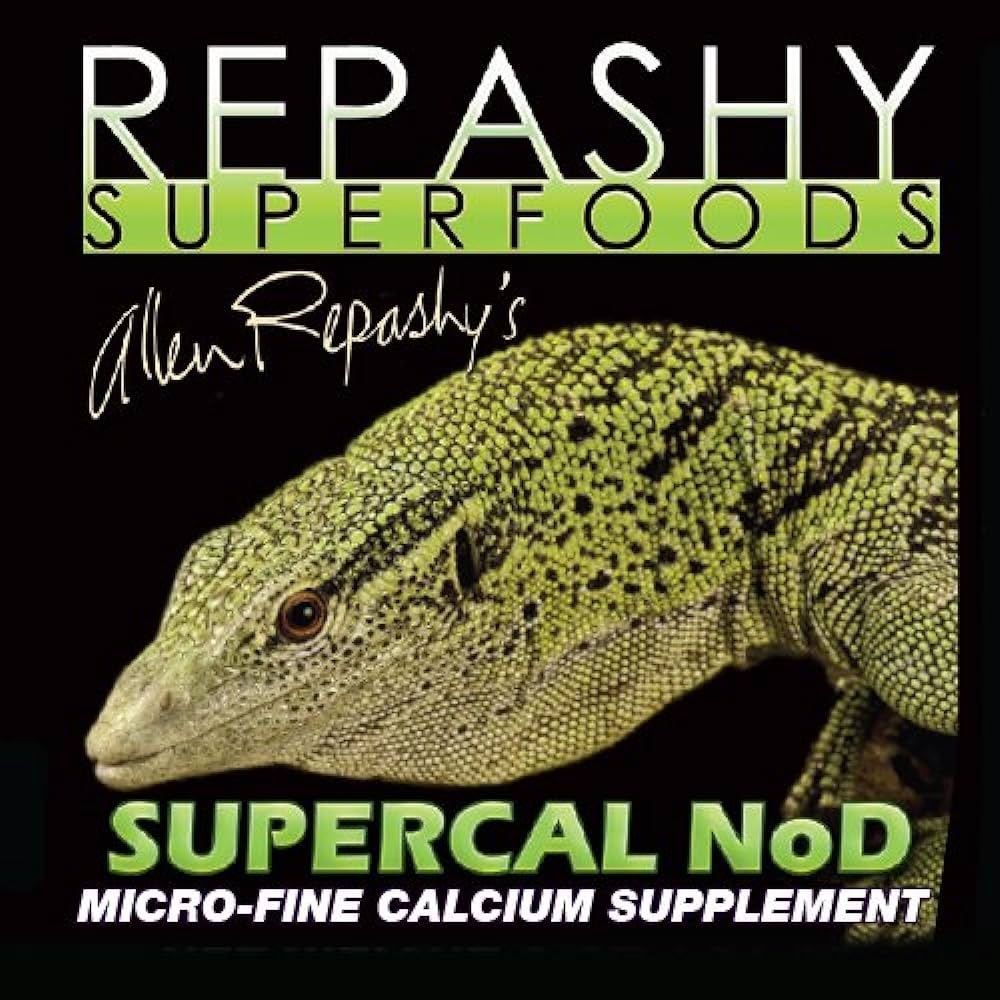
Repashy Superfoods - SuperCal NoD 6 oz. Jar
Product Details Brand: Repashy Superfoods DIRECTIONS: Dust insects by placing in a plastic bag and shaking lightly to coat insects with powder before feeding to animals. For supplementing fresh fruit and vegetables, use 1 heaping Teaspoon per Pound. INFORMATION: Our Calcium Carbonate is mined from the Mohave Desert in California, where it was deposited 300 million years ago during the Mississippian Age as a large graveyard of marine animals. Our calcium is micro ground to an average size of 3.5 microns, and provides the ultimate stick when dusted onto insects. INGREDIENTS: 100% Calcium Carbonate. (NoD) Other fomulas have added vitamin D As per below. Guaranteed Analysis HyD: Moisture max. 6%, Calcium min. 30%, Vitamin D 50,000 IU/lb. MeD: Moisture max. 6%, Calcium min. 30%, Vitamin D 25,000 IU/lb. LoD : Moisture max. 6%, Calcium min. 30%, Vitamin D 10,000 IU/lb. NoD: Moisture max. 6%, Calcium min. 30%, Vitamin D 0,000 IU/lb.
Brand: Northern Gecko
Category: Animals & Pet Supplies > Pet Supplies > Reptile & Amphibian Supplies